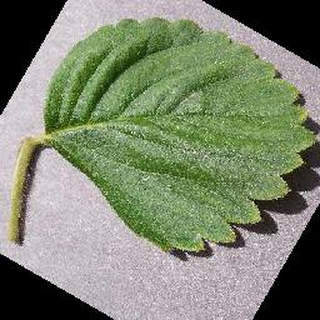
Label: healthy_strawberry